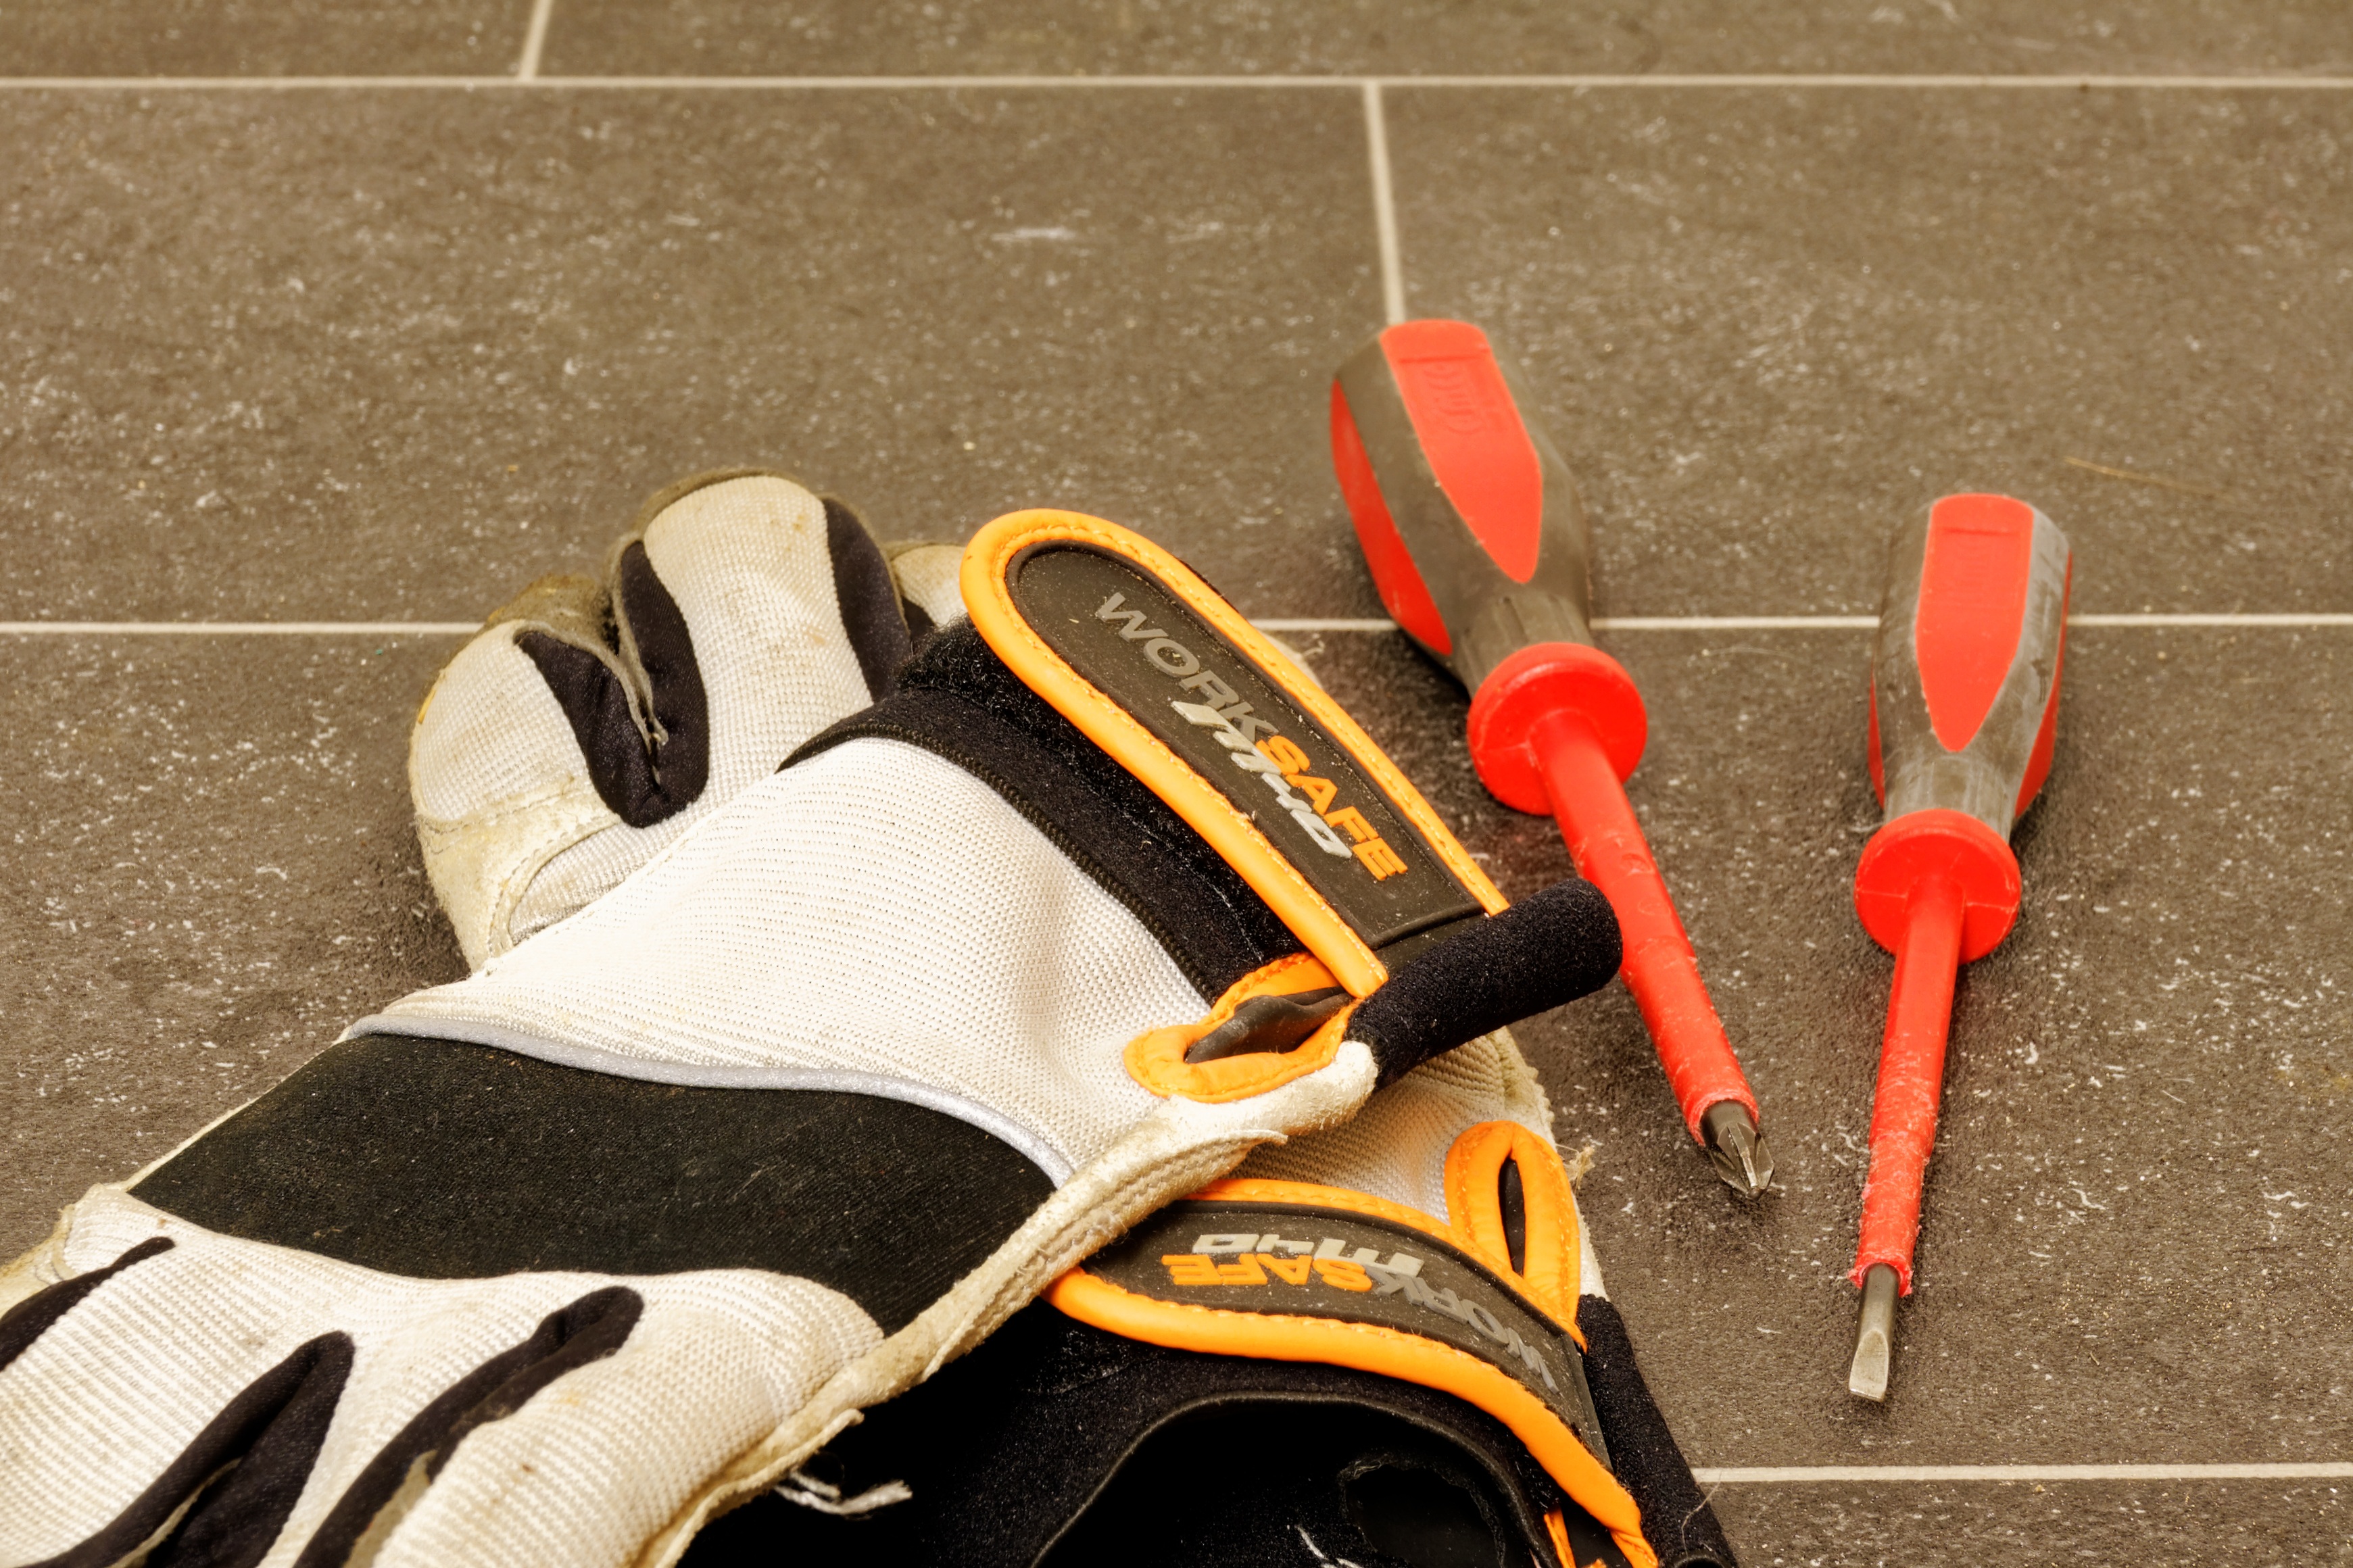
work, shoe, red, vehicle, craft, yellow, footwear, protection, site, workers, screwdriver, gloves, craftsmen, work gloves, protective gloves, occupational safety and health